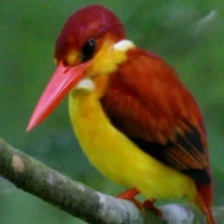
Species: RUFOUS KINGFISHER
Scientific name: CHLOROCERYLE INDA